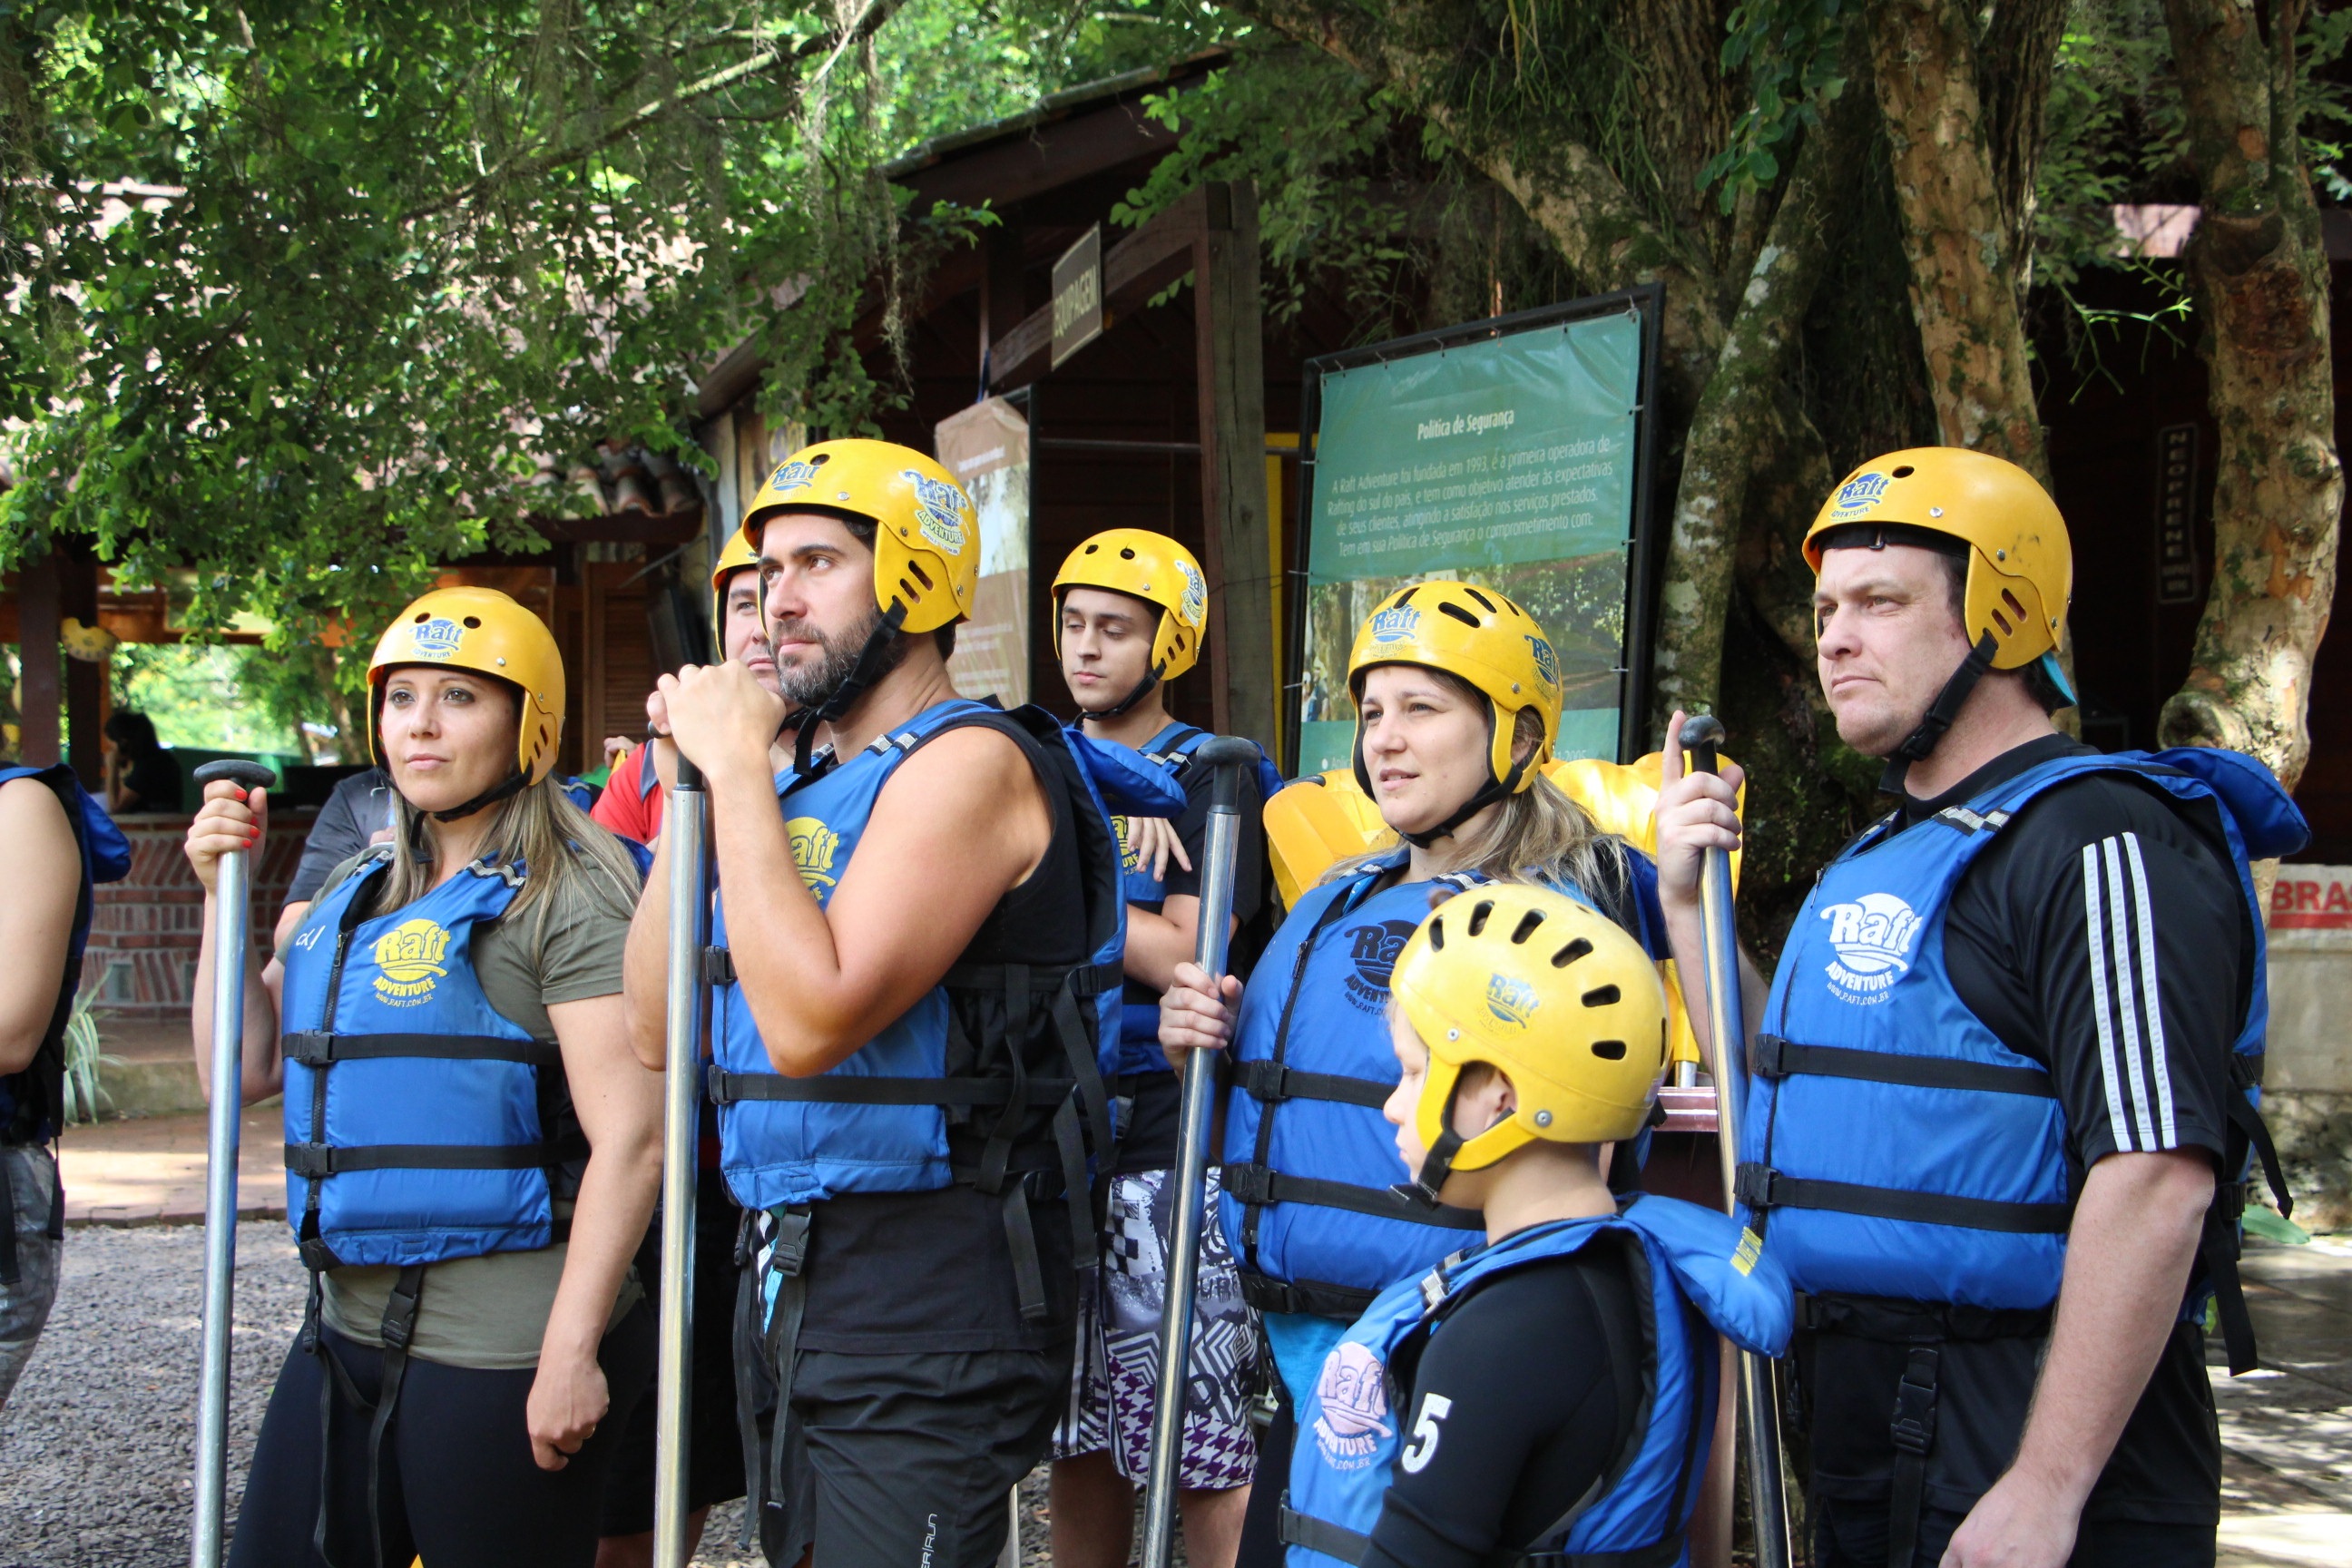
group, adventure, recreation, team, sports, instruction, water sport, rafting, outdoor recreation, endurance sports